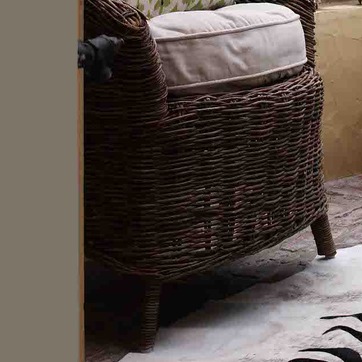
Material: other